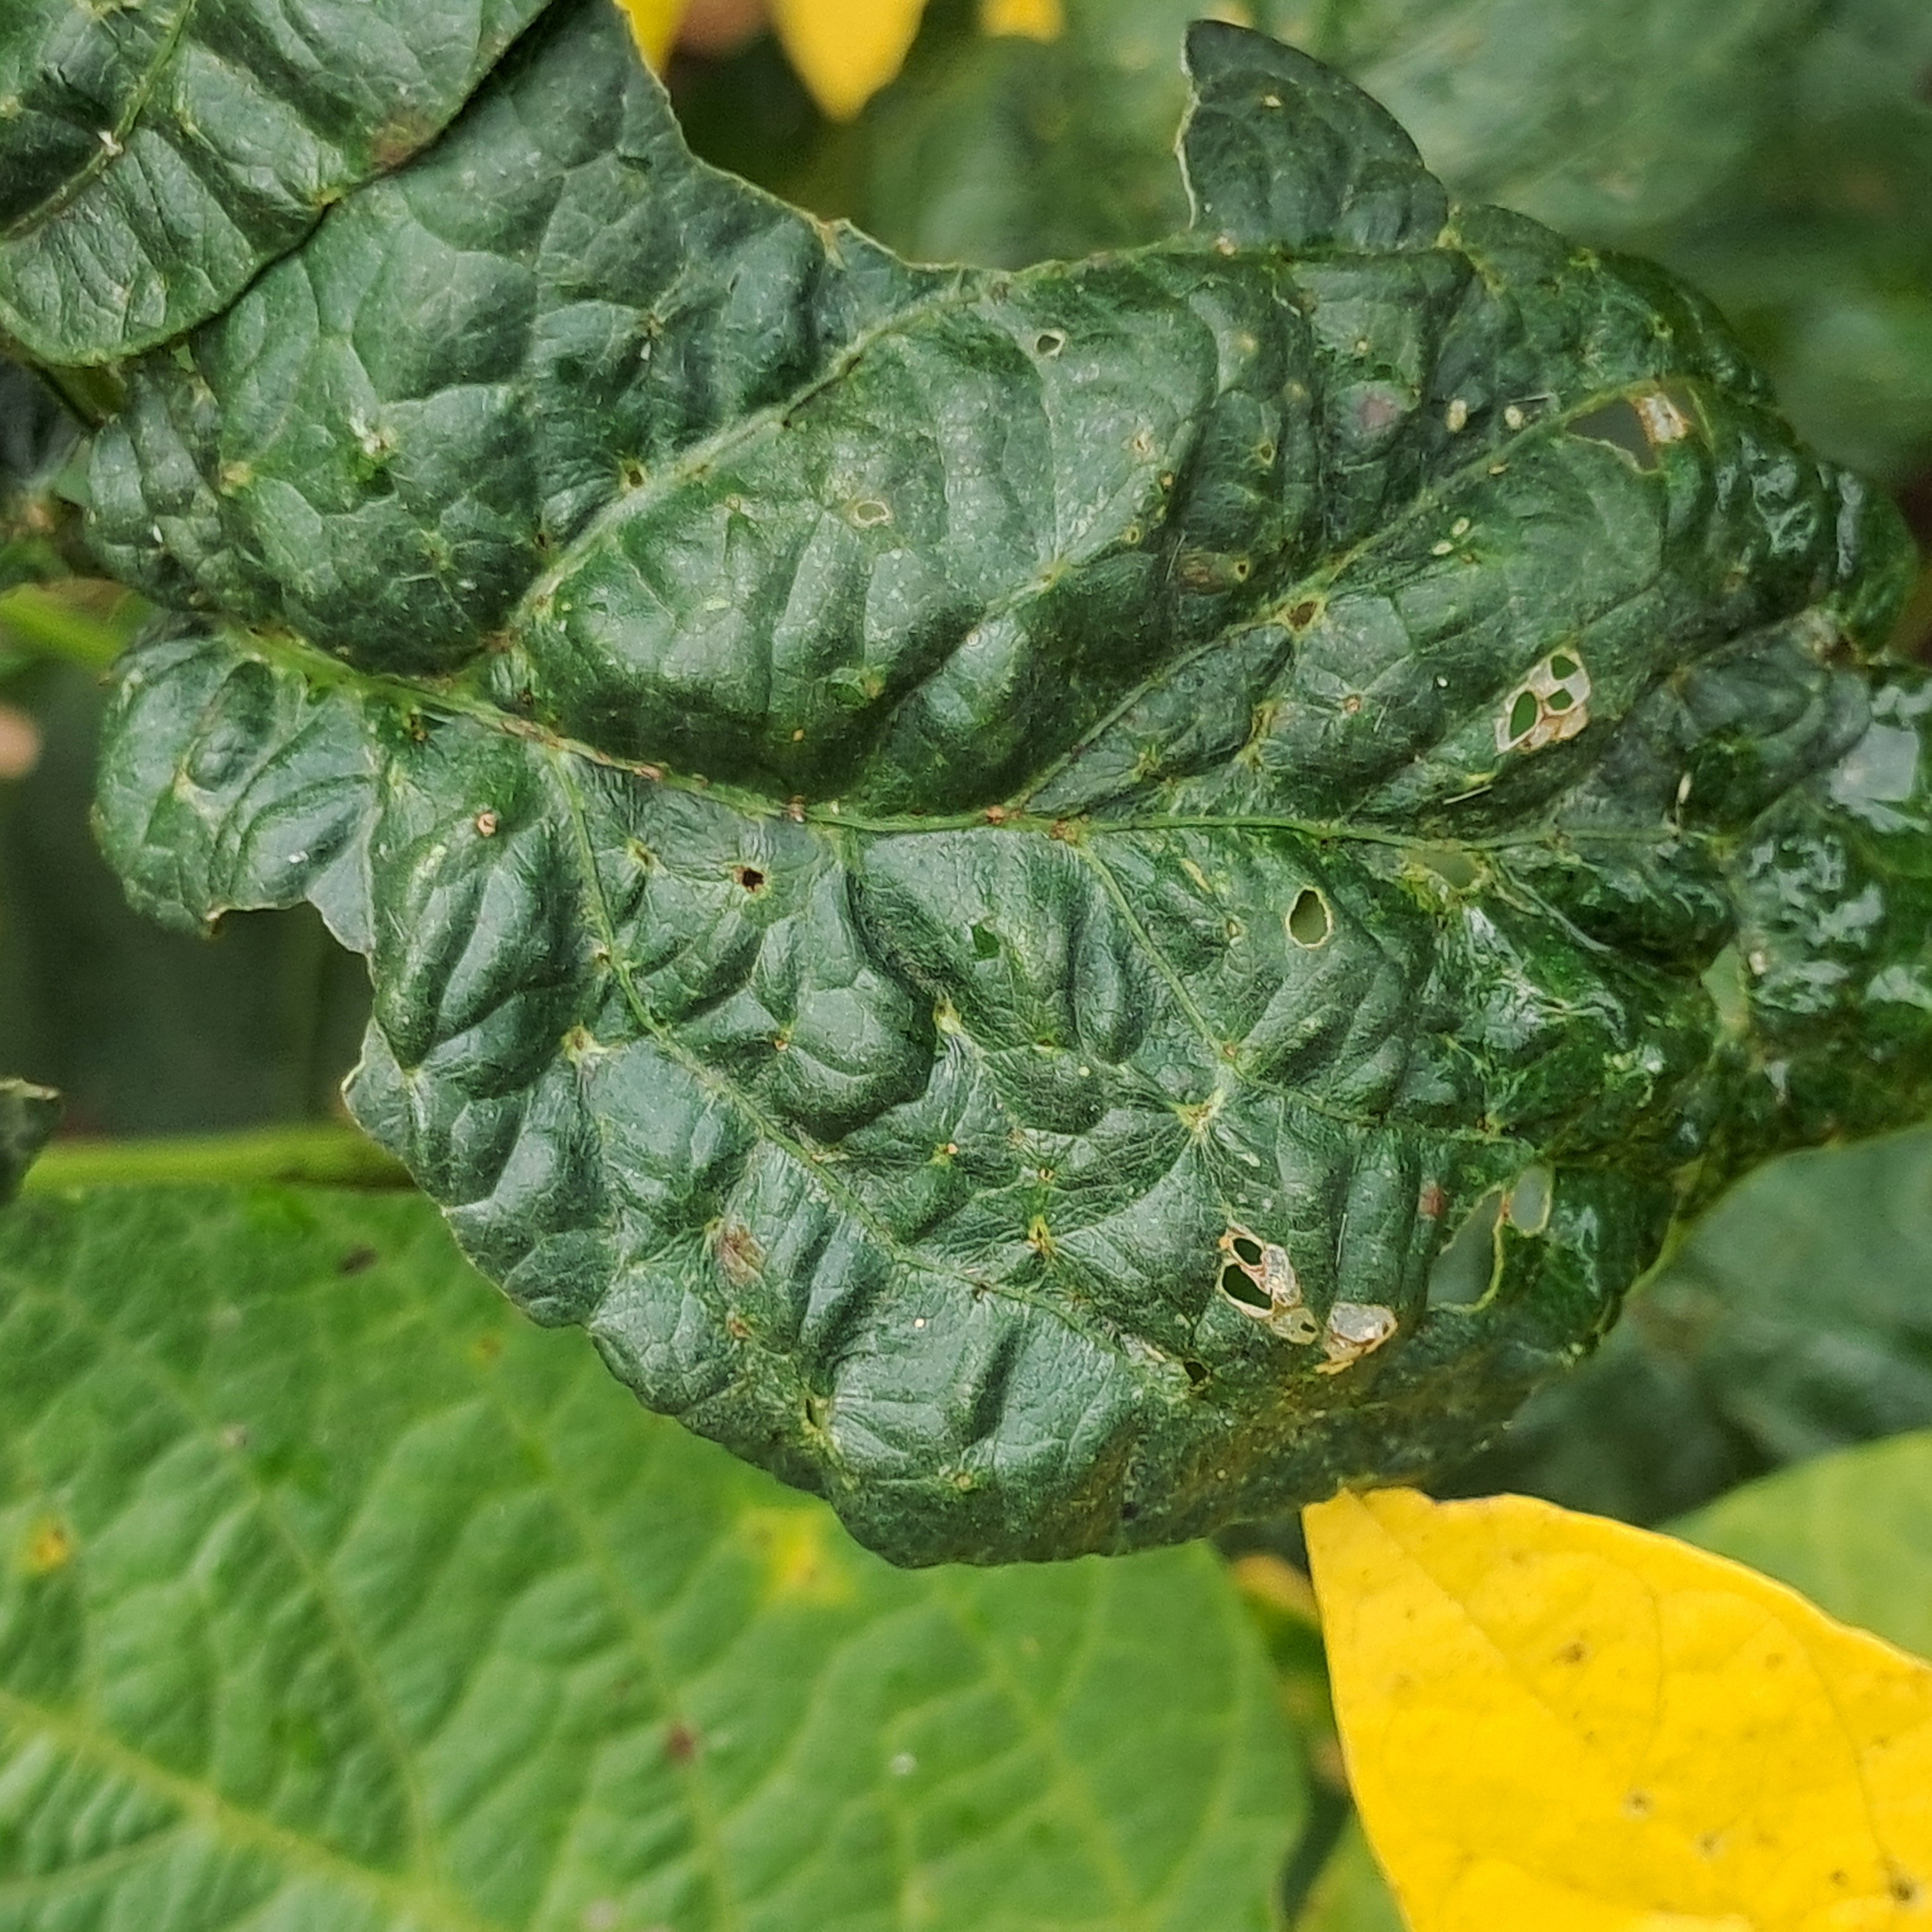
Label: Mosaic